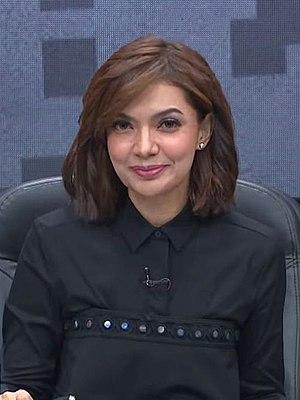
"Najwa Shihab, qu'on appelle familièrement Nana est une journaliste et animatrice de la chaîne de télévision indonésienne Metro TV. Elle est notamment anchor de l'émission en prime time ""Metro Hari Ini"" et du talk show ""Mata Najwa"".